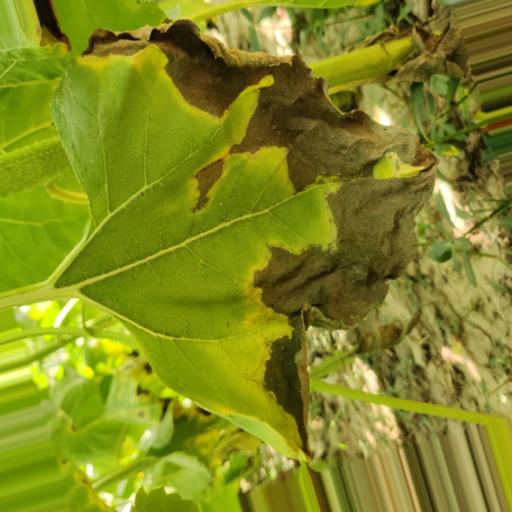
Label: Leaf_scars